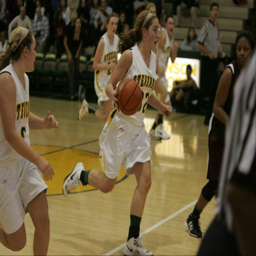
images fromschool at girls basketball game .